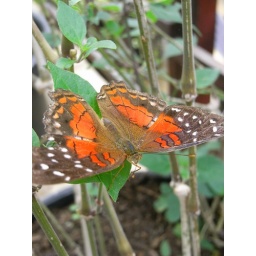
From the butterfly house at Stratford upon Avon